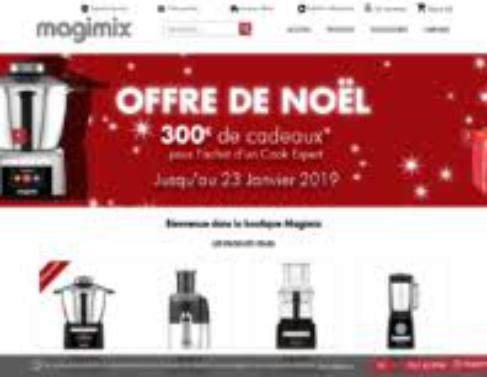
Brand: magimix
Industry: Necessities